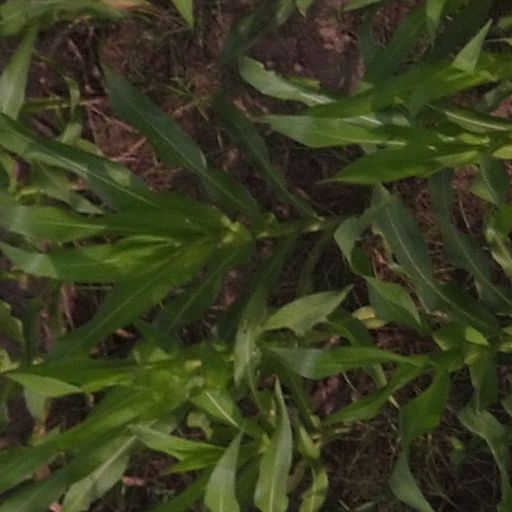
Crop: maize; corn